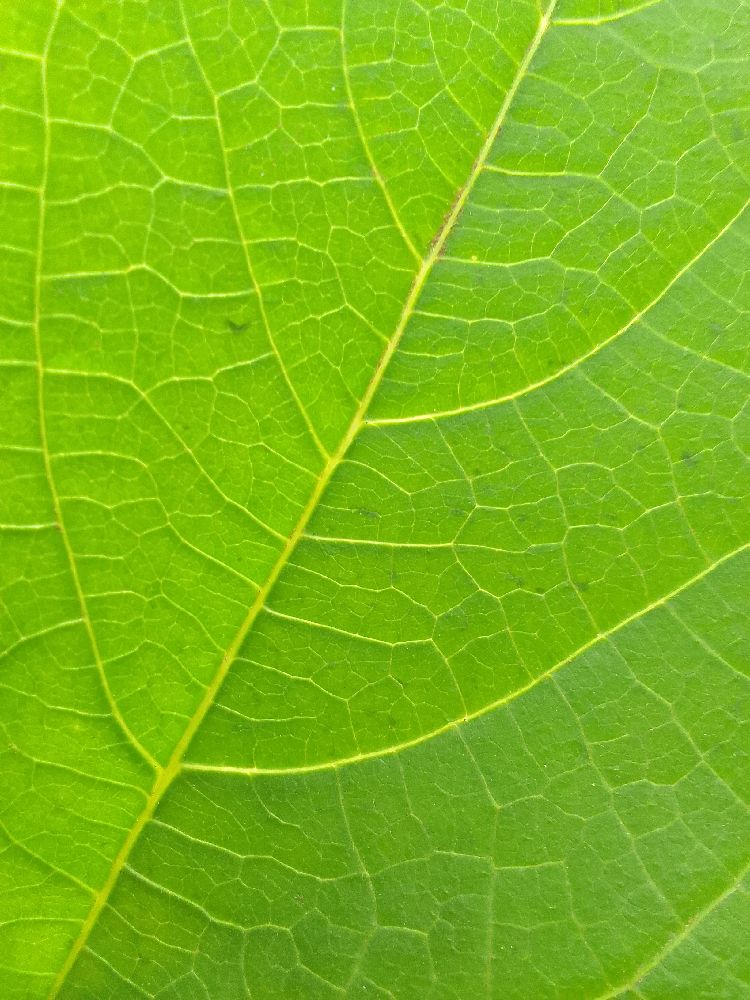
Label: healthy